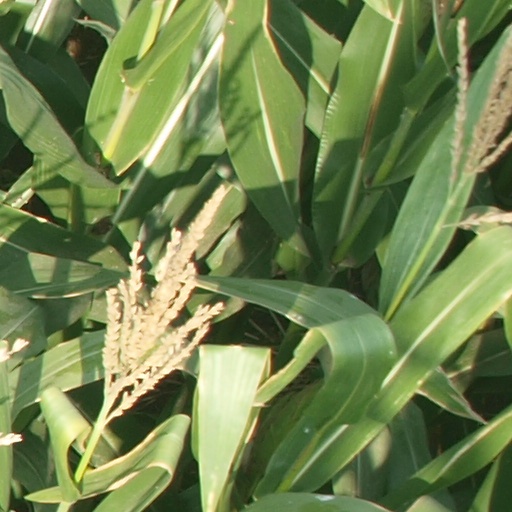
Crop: maize; corn